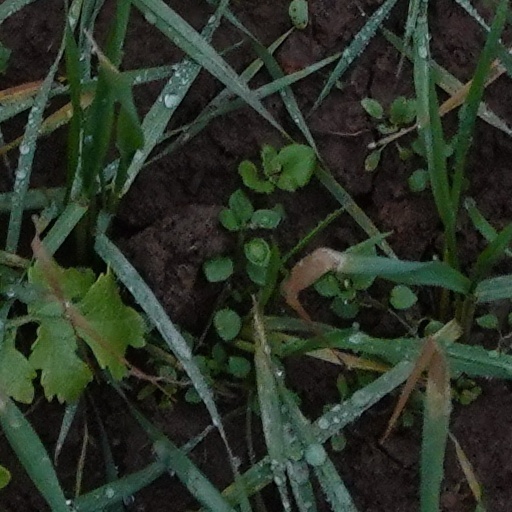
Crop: wheat